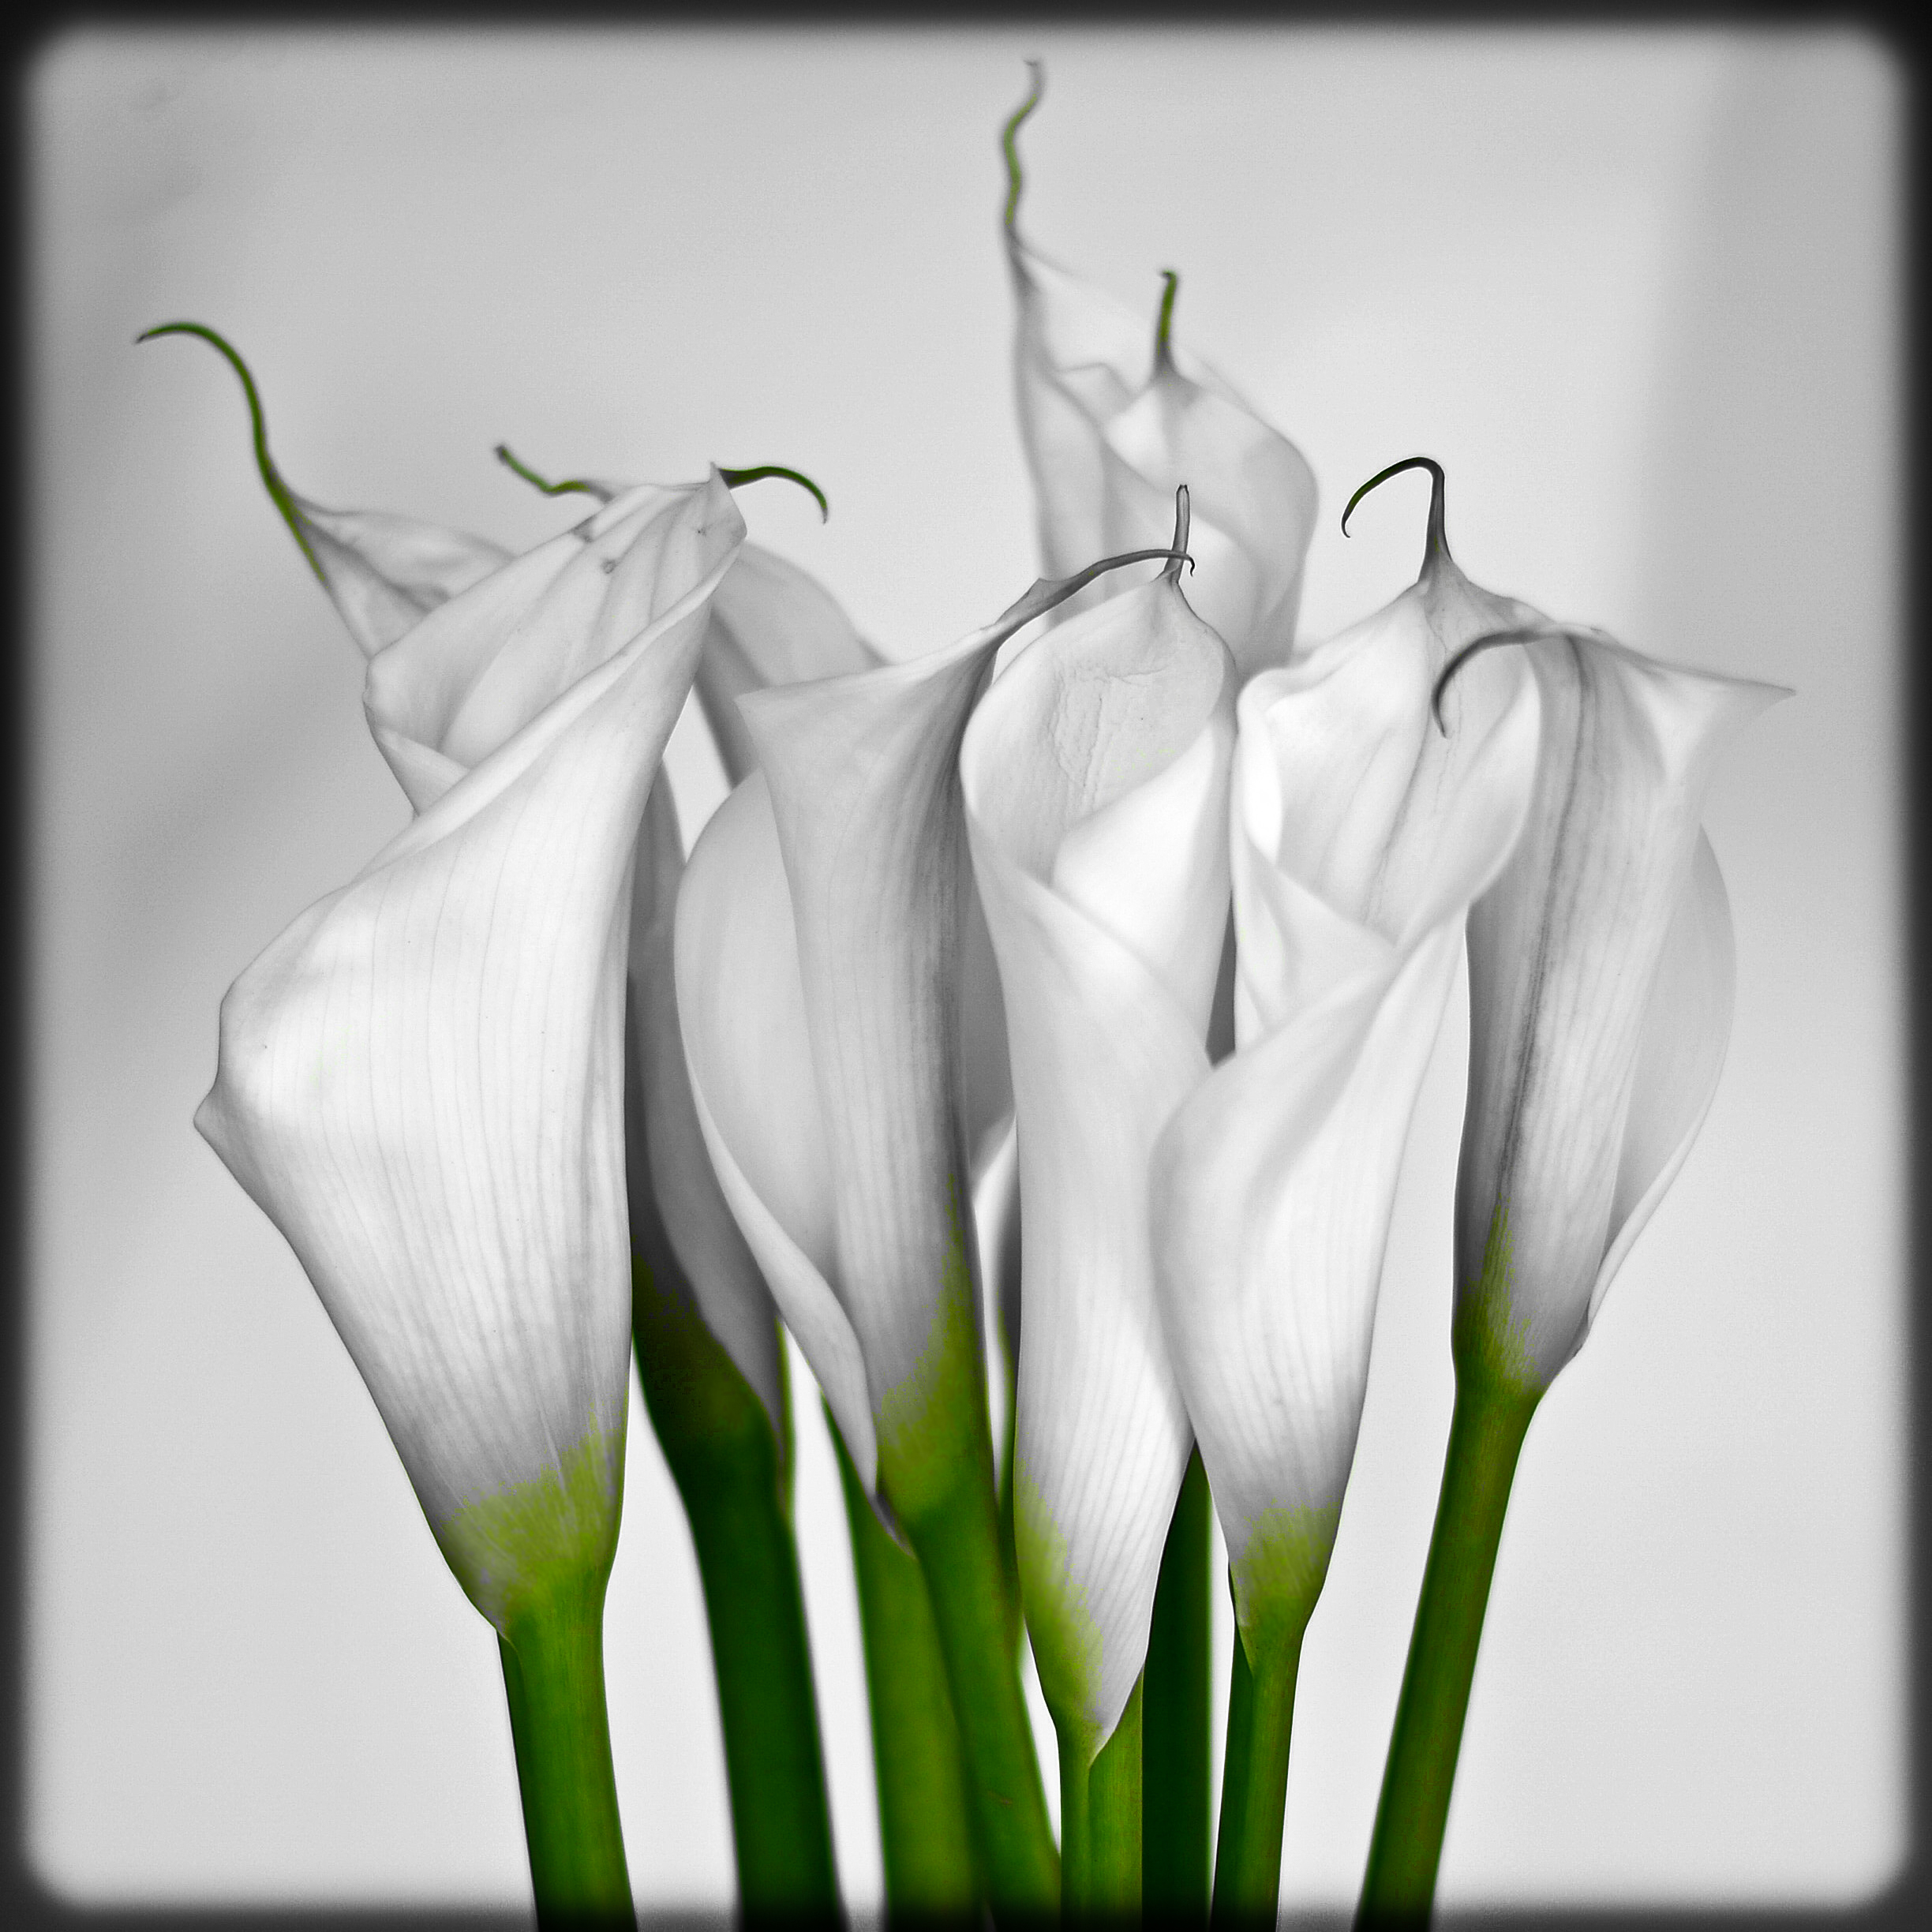
black and white, plant, white, flower, petal, tulip, bouquet, green, nikon, flowers, 50mm, drawing, illustration, d5100, organ, lily, lillies, callalily, arum, flowering plant, callalillies, sqaureformat, whitelilies, still life photography, monochrome photography, plant stem, land plant